Alain Mérieux

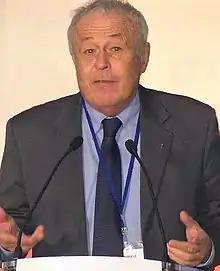
Mérieux in 2010

Alain Mérieux (born 10 July 1938) is a French billionaire businessman, chairman of Institut Mérieux and politician.